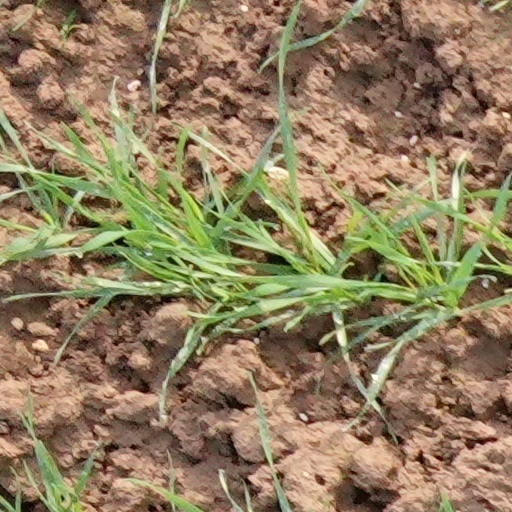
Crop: wheat